Panampilly Govinda Menon

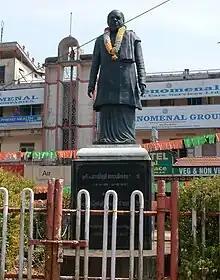
Statue of Panampilly Govinda Menon which used to be at Chalakudy Junction. This was broken in a vehicle accident. A new one has been placed in 2017.

Panampilly Govinda Menon (1 October 1906 – 23 May 1970) was an Indian politician, freedom fighter, and lawyer.